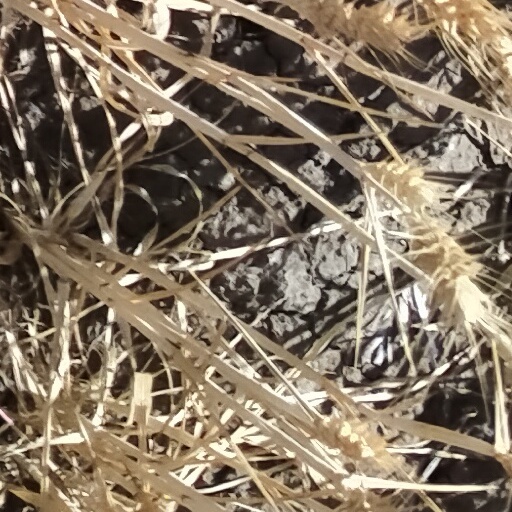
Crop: wheat